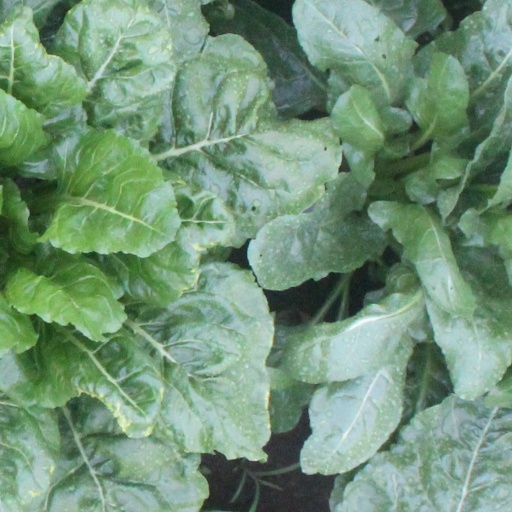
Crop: sugar beet